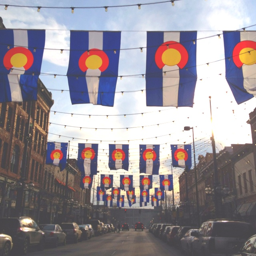
the only flag i like as much as the american flag : home